Sedgebrook Hall, Chapel Brampton

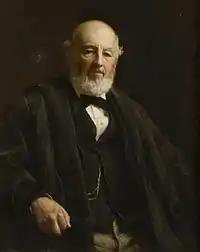
Henry Philip Markham

Henry Philip Markham (1816-1904) built Sedgebrook Hall in 1861. He was an attorney and Mayor of Northampton. His father was Charles Markham, a lawyer in Northampton. In 1855 he married Edith Alexander (1834-1915) who was the daughter of Captain Robert Alexander of her Majesty's 57th Regiment The couple had three children, a son and two daughters. According to his son Christopher Alexander Markham, Henry “built the house of warm-coloured local sand and iron stone and called it Sedgewood.” Christopher also said that in the gable he placed a stone with the initials H. P & E. M. and the date 1861. In the same book Christopher notes that the early ancestors of the Markham family were from Sedgebrook Hall in Lincolnshire. It may be that this was the reason the Pitsford house was so named.